Dehn Mansion

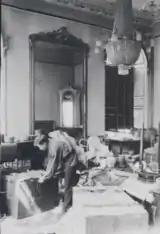
The Russian delegation in the process of moving out of their premises, 1919

Christopher MacEvoy Jr., a merchant and planter from Saint Croix in the Danish West Indies, purchased the mansion in 1819. He had recently also purchased the Bernstorff Palace in Charlottenlund north of the city.